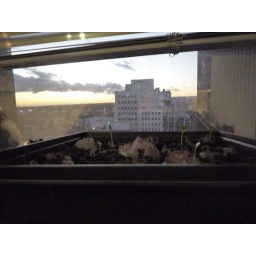
marigolds in my office window